Nik Russian con

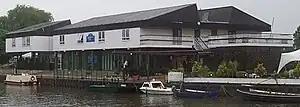
Auditions for Russian's show were held on Raven's Ait in London.

The auditionees were told that the show was being created by the production company Nikita Russian Productions (NRP). For the purposes of the auditions, Russian enlisted the help of his friends to take on roles such as psychoanalysts and runners—his girlfriend, whom he had met on a university access course, acted as a psychological assessor, while his childhood friend Michael Fabbri was a cameraman. A director, David Wilder, was also brought on for the auditions process. The auditionees were divided into small groups and given practical and psychological tests to complete, such as participating in trust falls and baking a cake in under an hour without a kitchen or ingredients. From these auditionees, 30 people were selected to star in Russian's programme, to which he had given the working title "Project MS-2".